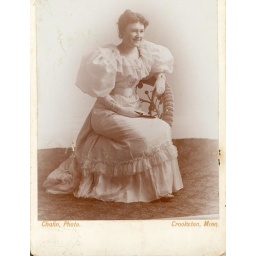
Attractive young woman in white dress by Chafin of Crookston, MN - Cabinet Card